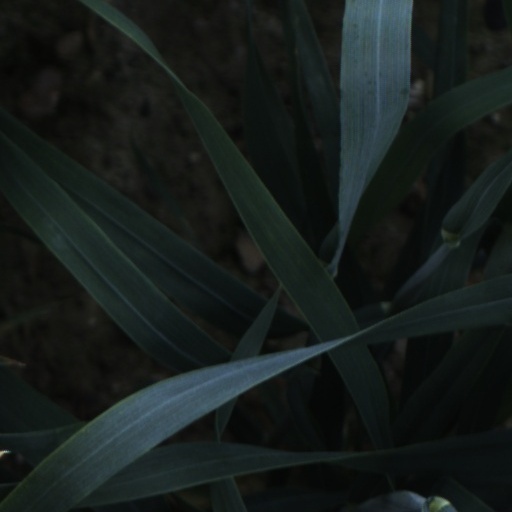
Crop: wheat